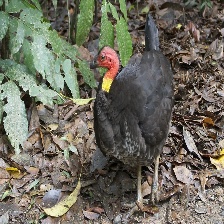
Species: BUSH TURKEY
Scientific name: ALECTURA LATHAMI